Hirak (Algeria)

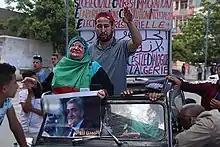
7 June 2019: Demonstrators from the Aures

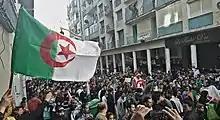
9 June 2019 in the town of Béjaïa

On Saturday 4 May, the former president's younger brother, Saïd Bouteflika, was arrested along with former secret service head General Mohamed Mediene ("Toufik") and intelligence chief ("Bachir").